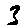
Label: 3